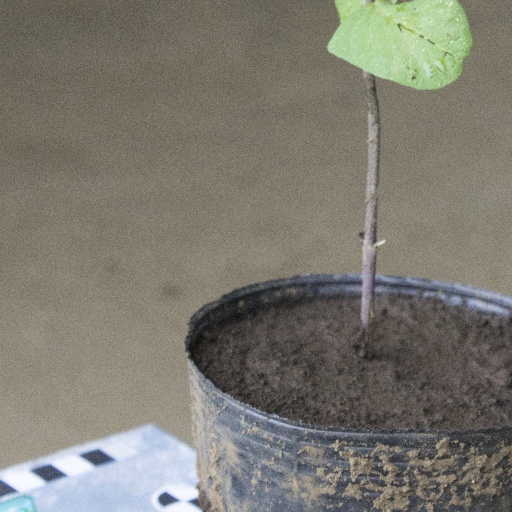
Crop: soybean